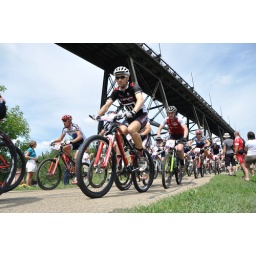
From the Edmonton Canada Cup mountain bike race, July 11th, 2010 in Edmonton, Alberta, Canada.